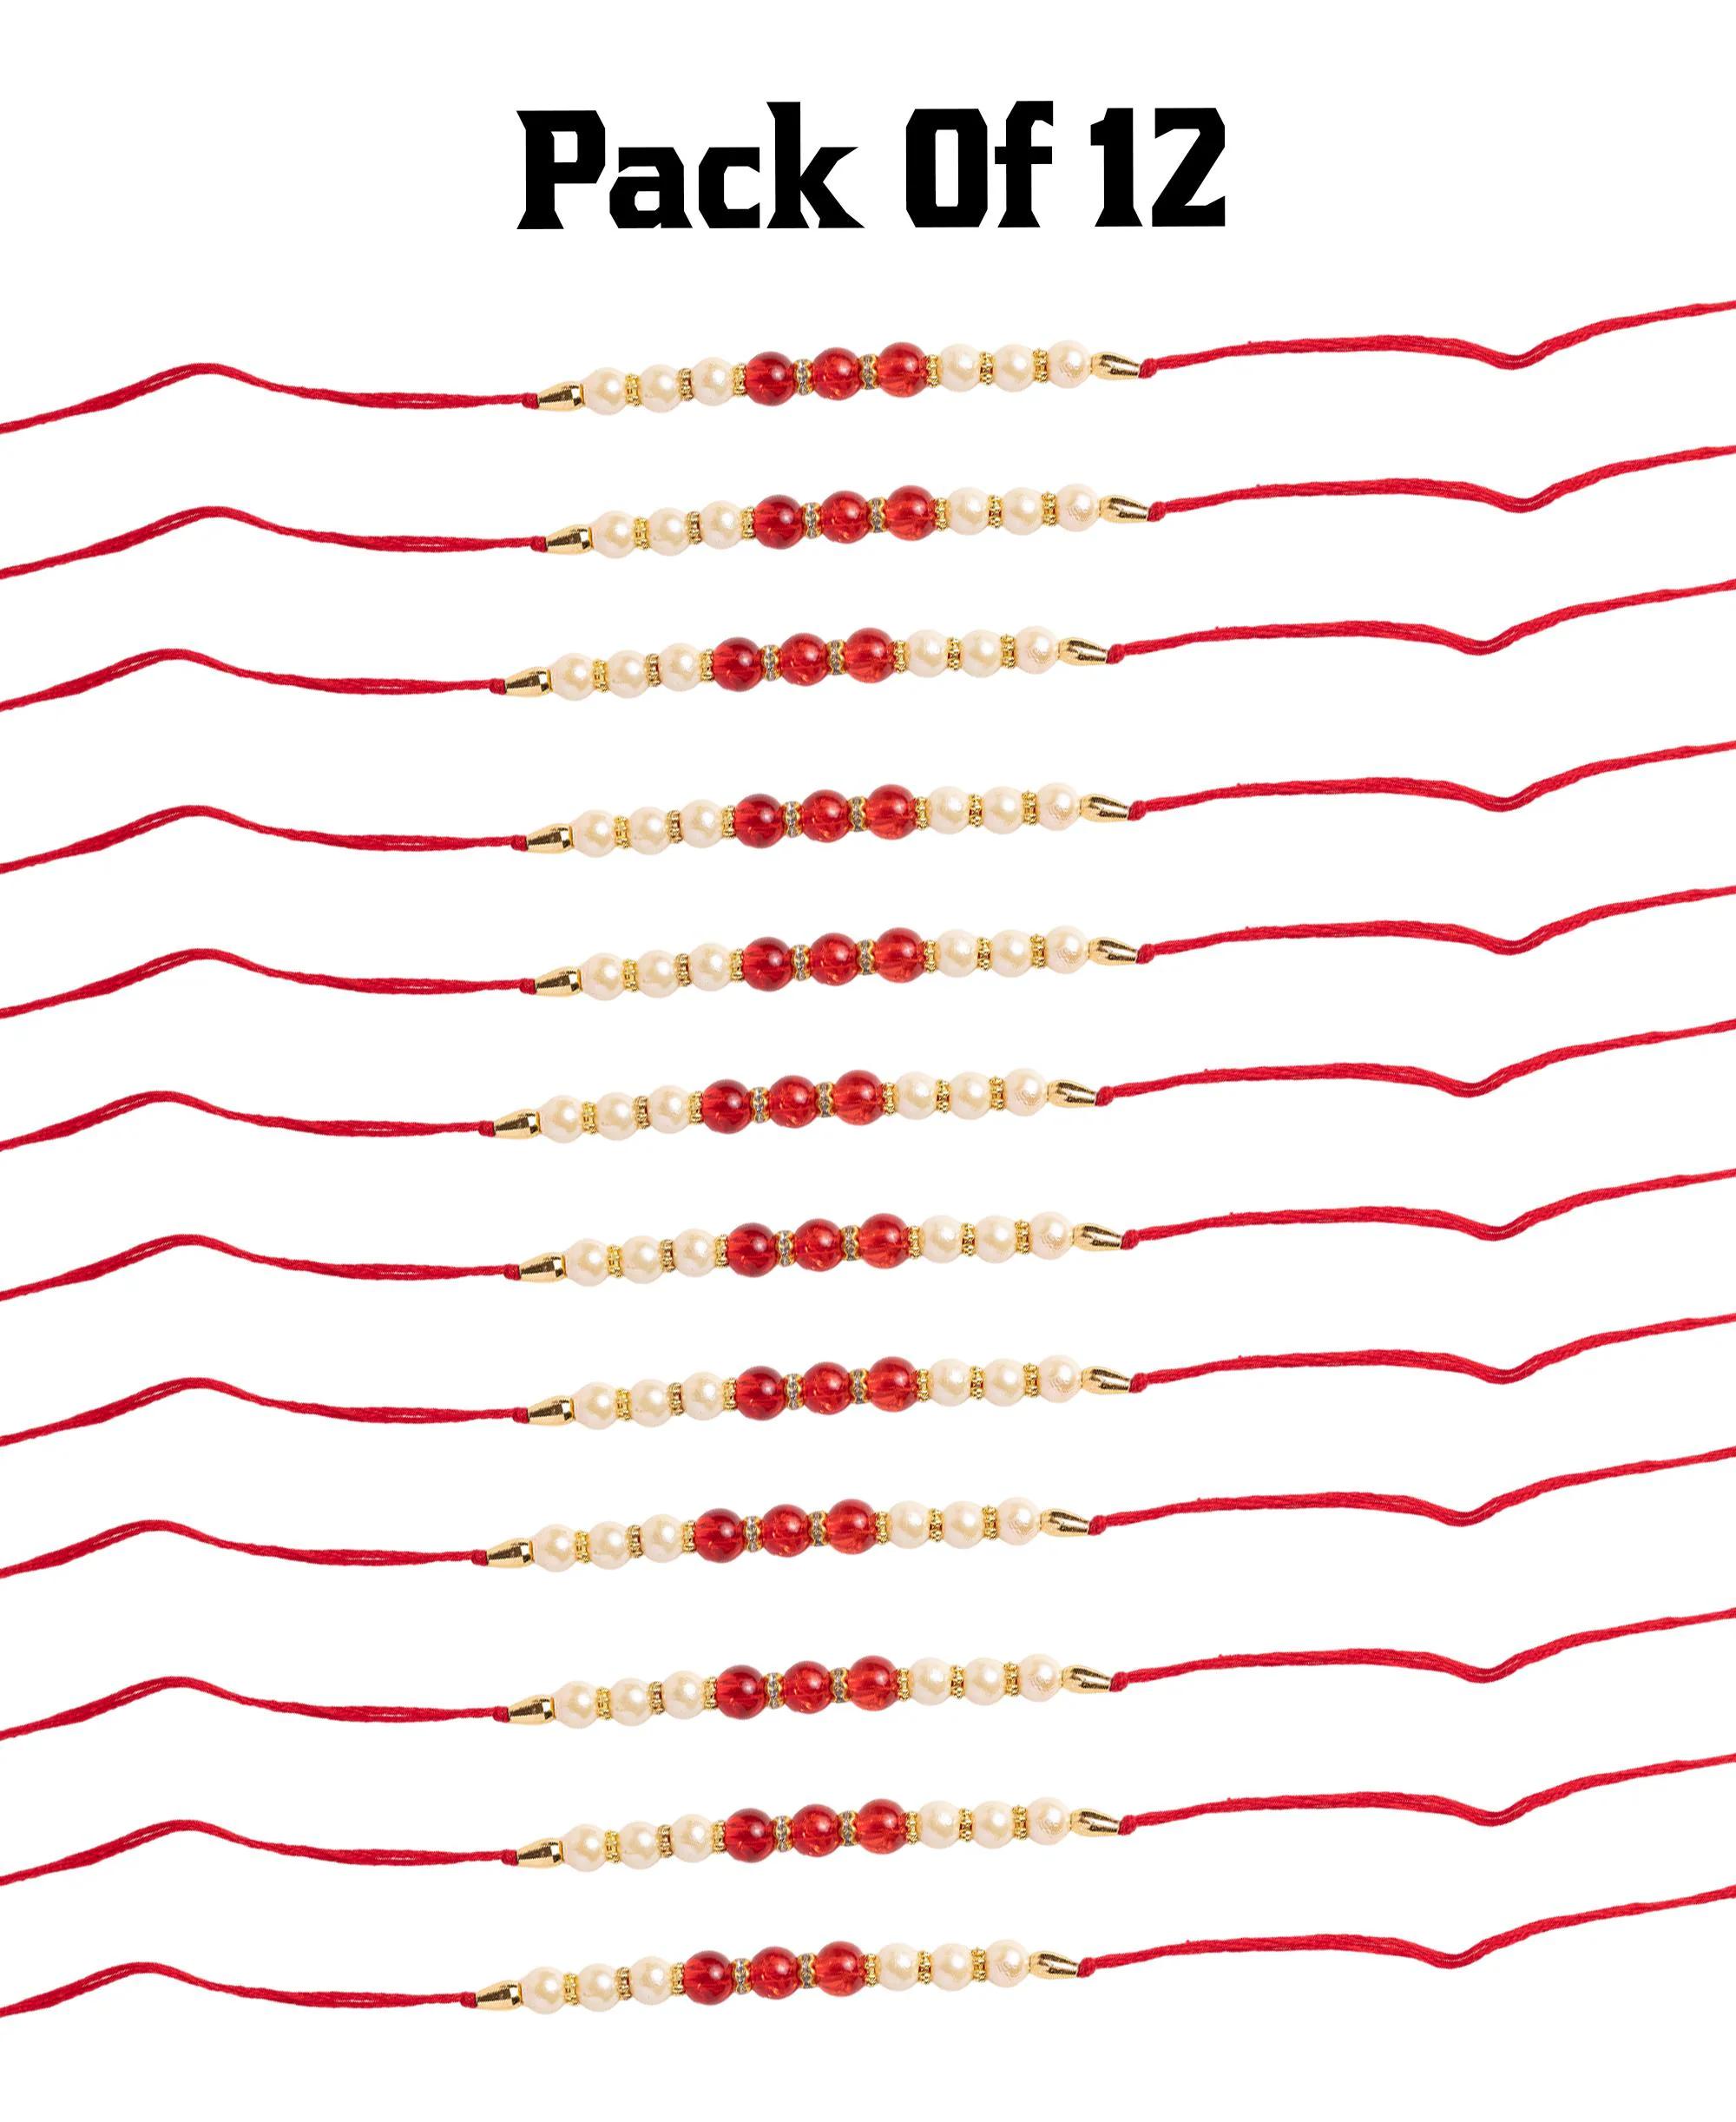
SIMRON Small White Red Motis Design Rakhi for Brother Bhaiya Bhai Rakhi Bracelet| Brother Rakhi Set | Rakhi Gift for Brother | Kids Rakhi | Adults Rakhi | Rakhi Gift Pack of 12
Type: Rakhis
Brand: Simron
Price: Rs. 319
SIMRAN JEWELS Small Red & White Motis Design RAKHI UNIQUE LOOK: Our exclusive collection has lovely handcrafted Rakhi to complement the creative and unique look. MADE IN INDIA: All our products are manufactured in India and are exclusively crafted to adorn your persona. Designer rakhi - a touch of modernity into the traditional and sacred thread of rakhi. The rakhi thread is introduced for the celebration of the festival of rakhi that is also known as Raksha Bandhan. Rakhi is the festival of expressing feelings of love. Thus what can be better than expressing it to your loving brother by bringing a designer rakhi for him this year. Gift your brother this wonderful and fabulous looking rakhi this Raksha Bandhan and express your love in the most amazing way.
Features: Send Love to Your Brother via Our Store acknowledge your love for Your Brother by sending this beautiful RAKHI with a Promise that your bond with him will grow stronger with each passing moment,Vocal For Local | Made in India Handmade Rakhis - High Quality Material Used. The designer patterns in the aesthetic style with shimmering glimpse highlights the true beauty of this traditional thread,Special Rakhi For The very special occasion to celebrate the undying bond of love between a brother and a sister
Included: 12N-Rakhi-1N-Kumkum-&-Chawal,1N-Rakhi-Card